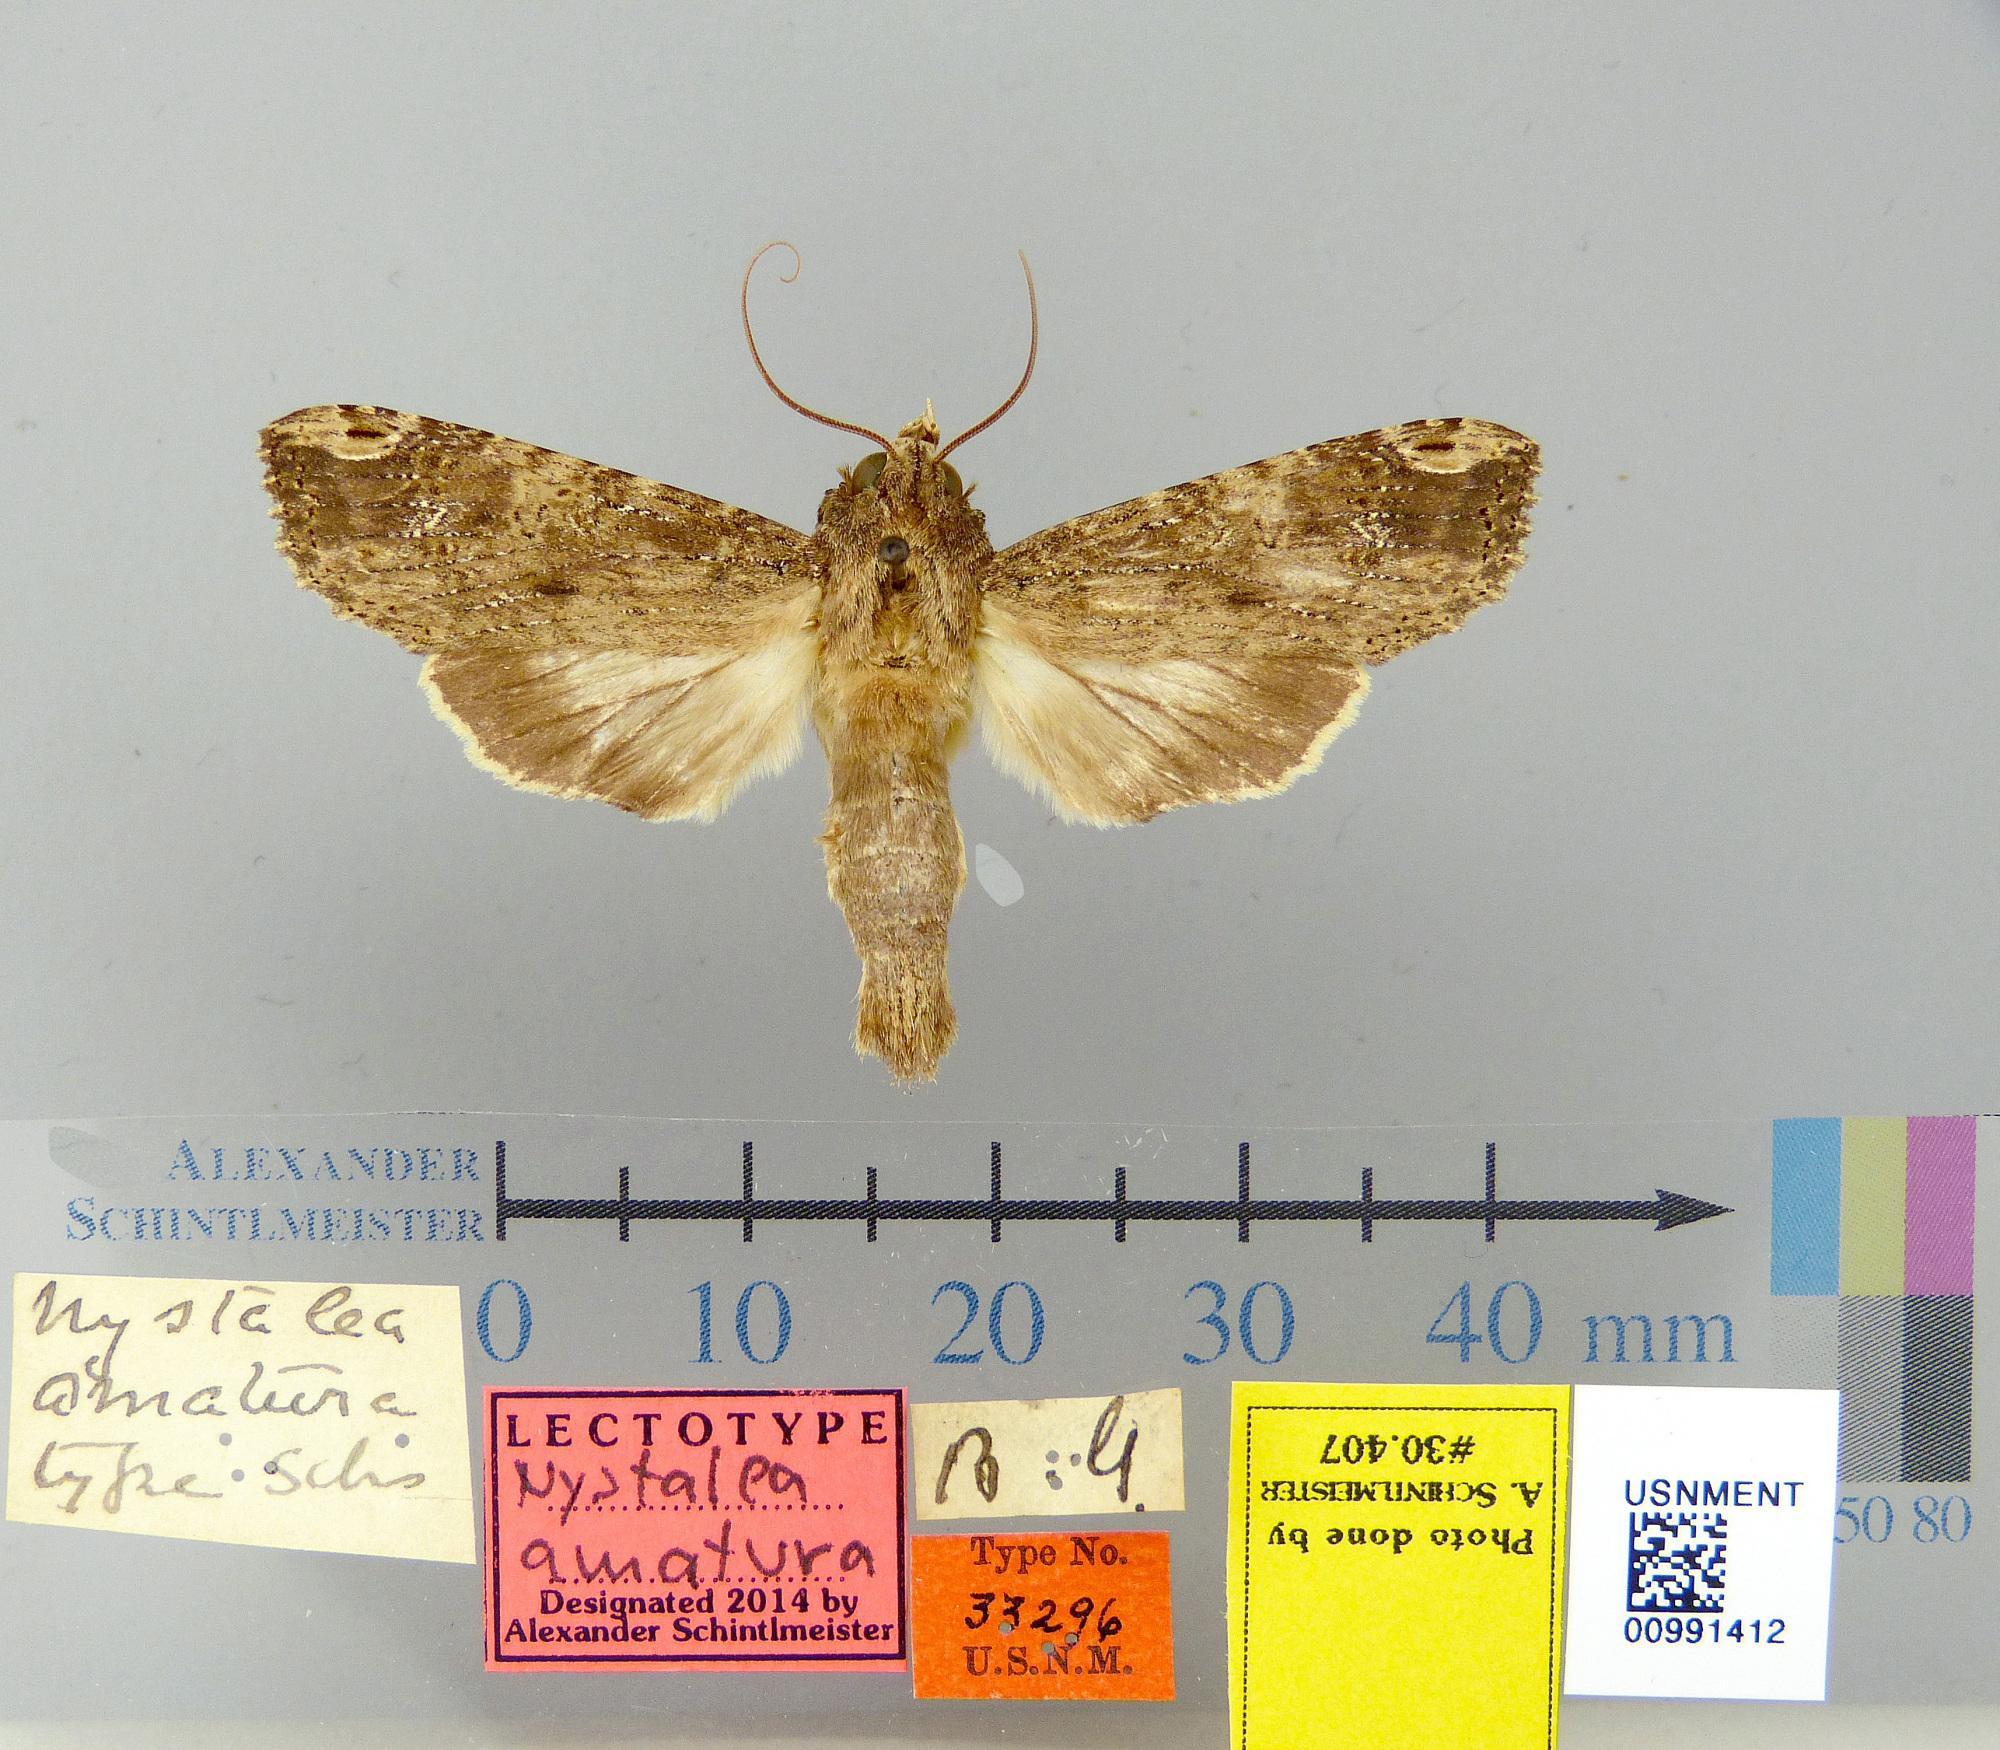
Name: Nystalea amatura
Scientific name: Nystalea amatura Schaus, 1928
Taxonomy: Animalia, Arthropoda, Insecta, Lepidoptera, Notodontidae
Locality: [Not Stated], New York, United States